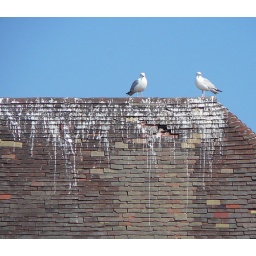
Seagulls on the roof of the fish and chip shop in Rye - 13 June 2007